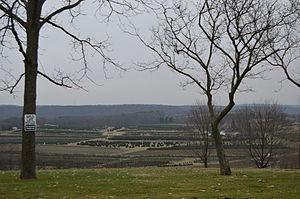
Marion Township est un township, situé dans le comté de Beaver, en Pennsylvanie, aux États-Unis. En 2010, il comptait une population de 913 habitants.